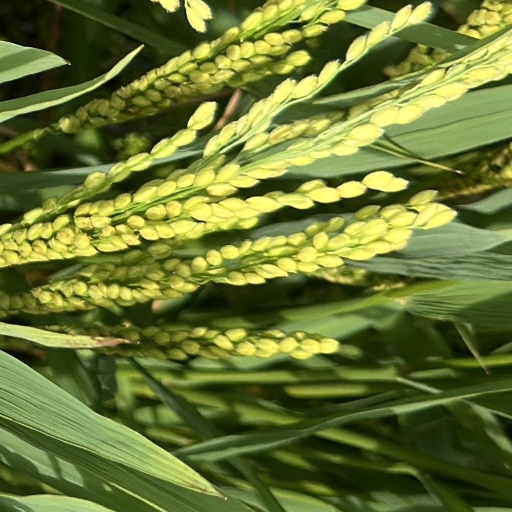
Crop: rice